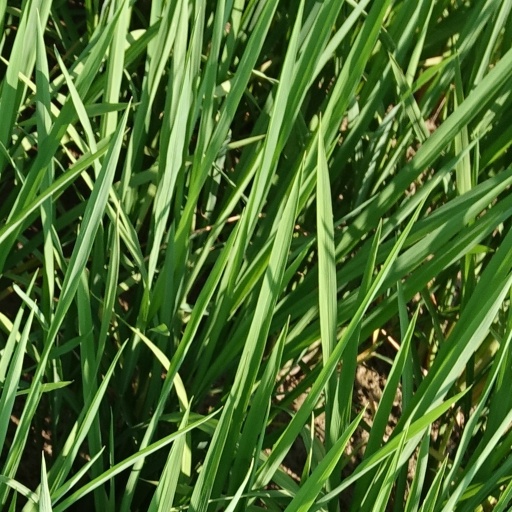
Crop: rice